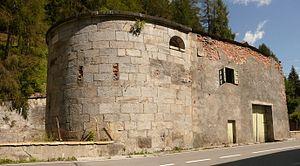
Stelvio est une commune italienne d'environ 1 200 habitants située dans la province autonome de Bolzano dans la région du Trentin-Haut-Adige dans le nord-est de l'Italie.